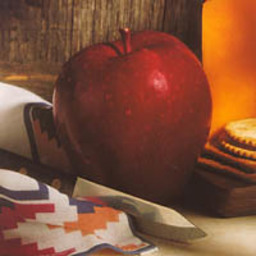
Label: Apple